2013 Rally Argentina

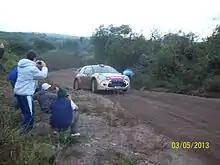
Sébastien Loeb during Rally

2013 Rally Argentina (officially: 33rd Philips Rally Argentina) was the fifth rally in the 2013 World Rally Championship hold between 1 and 4 May. It had 14 special stages totalling 407.64 competitive kilometres. 24 out of 32 racer finished the rally successfully.